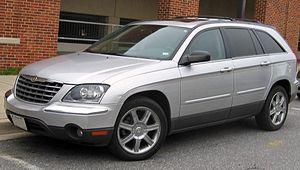
La Chrysler Pacifica est un nom créé par le constructeur automobile américain Chrysler pour nommer trois modèles :